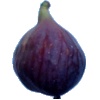
Label: Fig 1